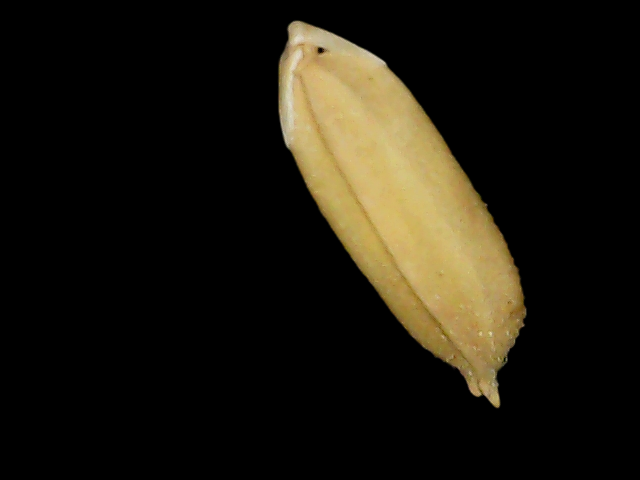
Rice variety: Binadhan24